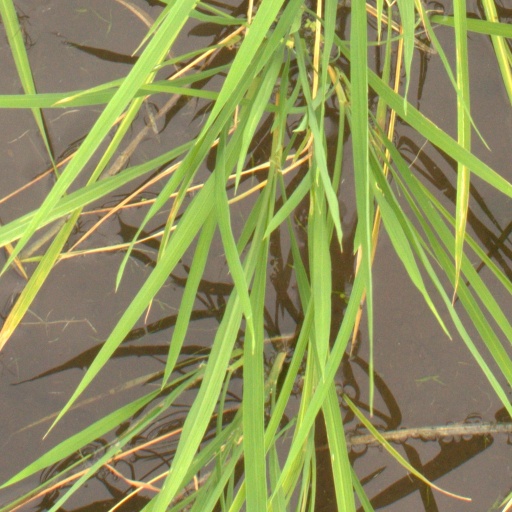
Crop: rice